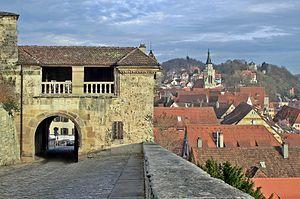
Le Château Hohentübingen est situé sur un éperon rocheux au cœur de la ville de Tübingen. Construit au XIe siècle, il a été agrandi au XVIe siècle ce qui lui donne à la fois les apparences d'un château médiéval et d'une forteresse plus moderne.